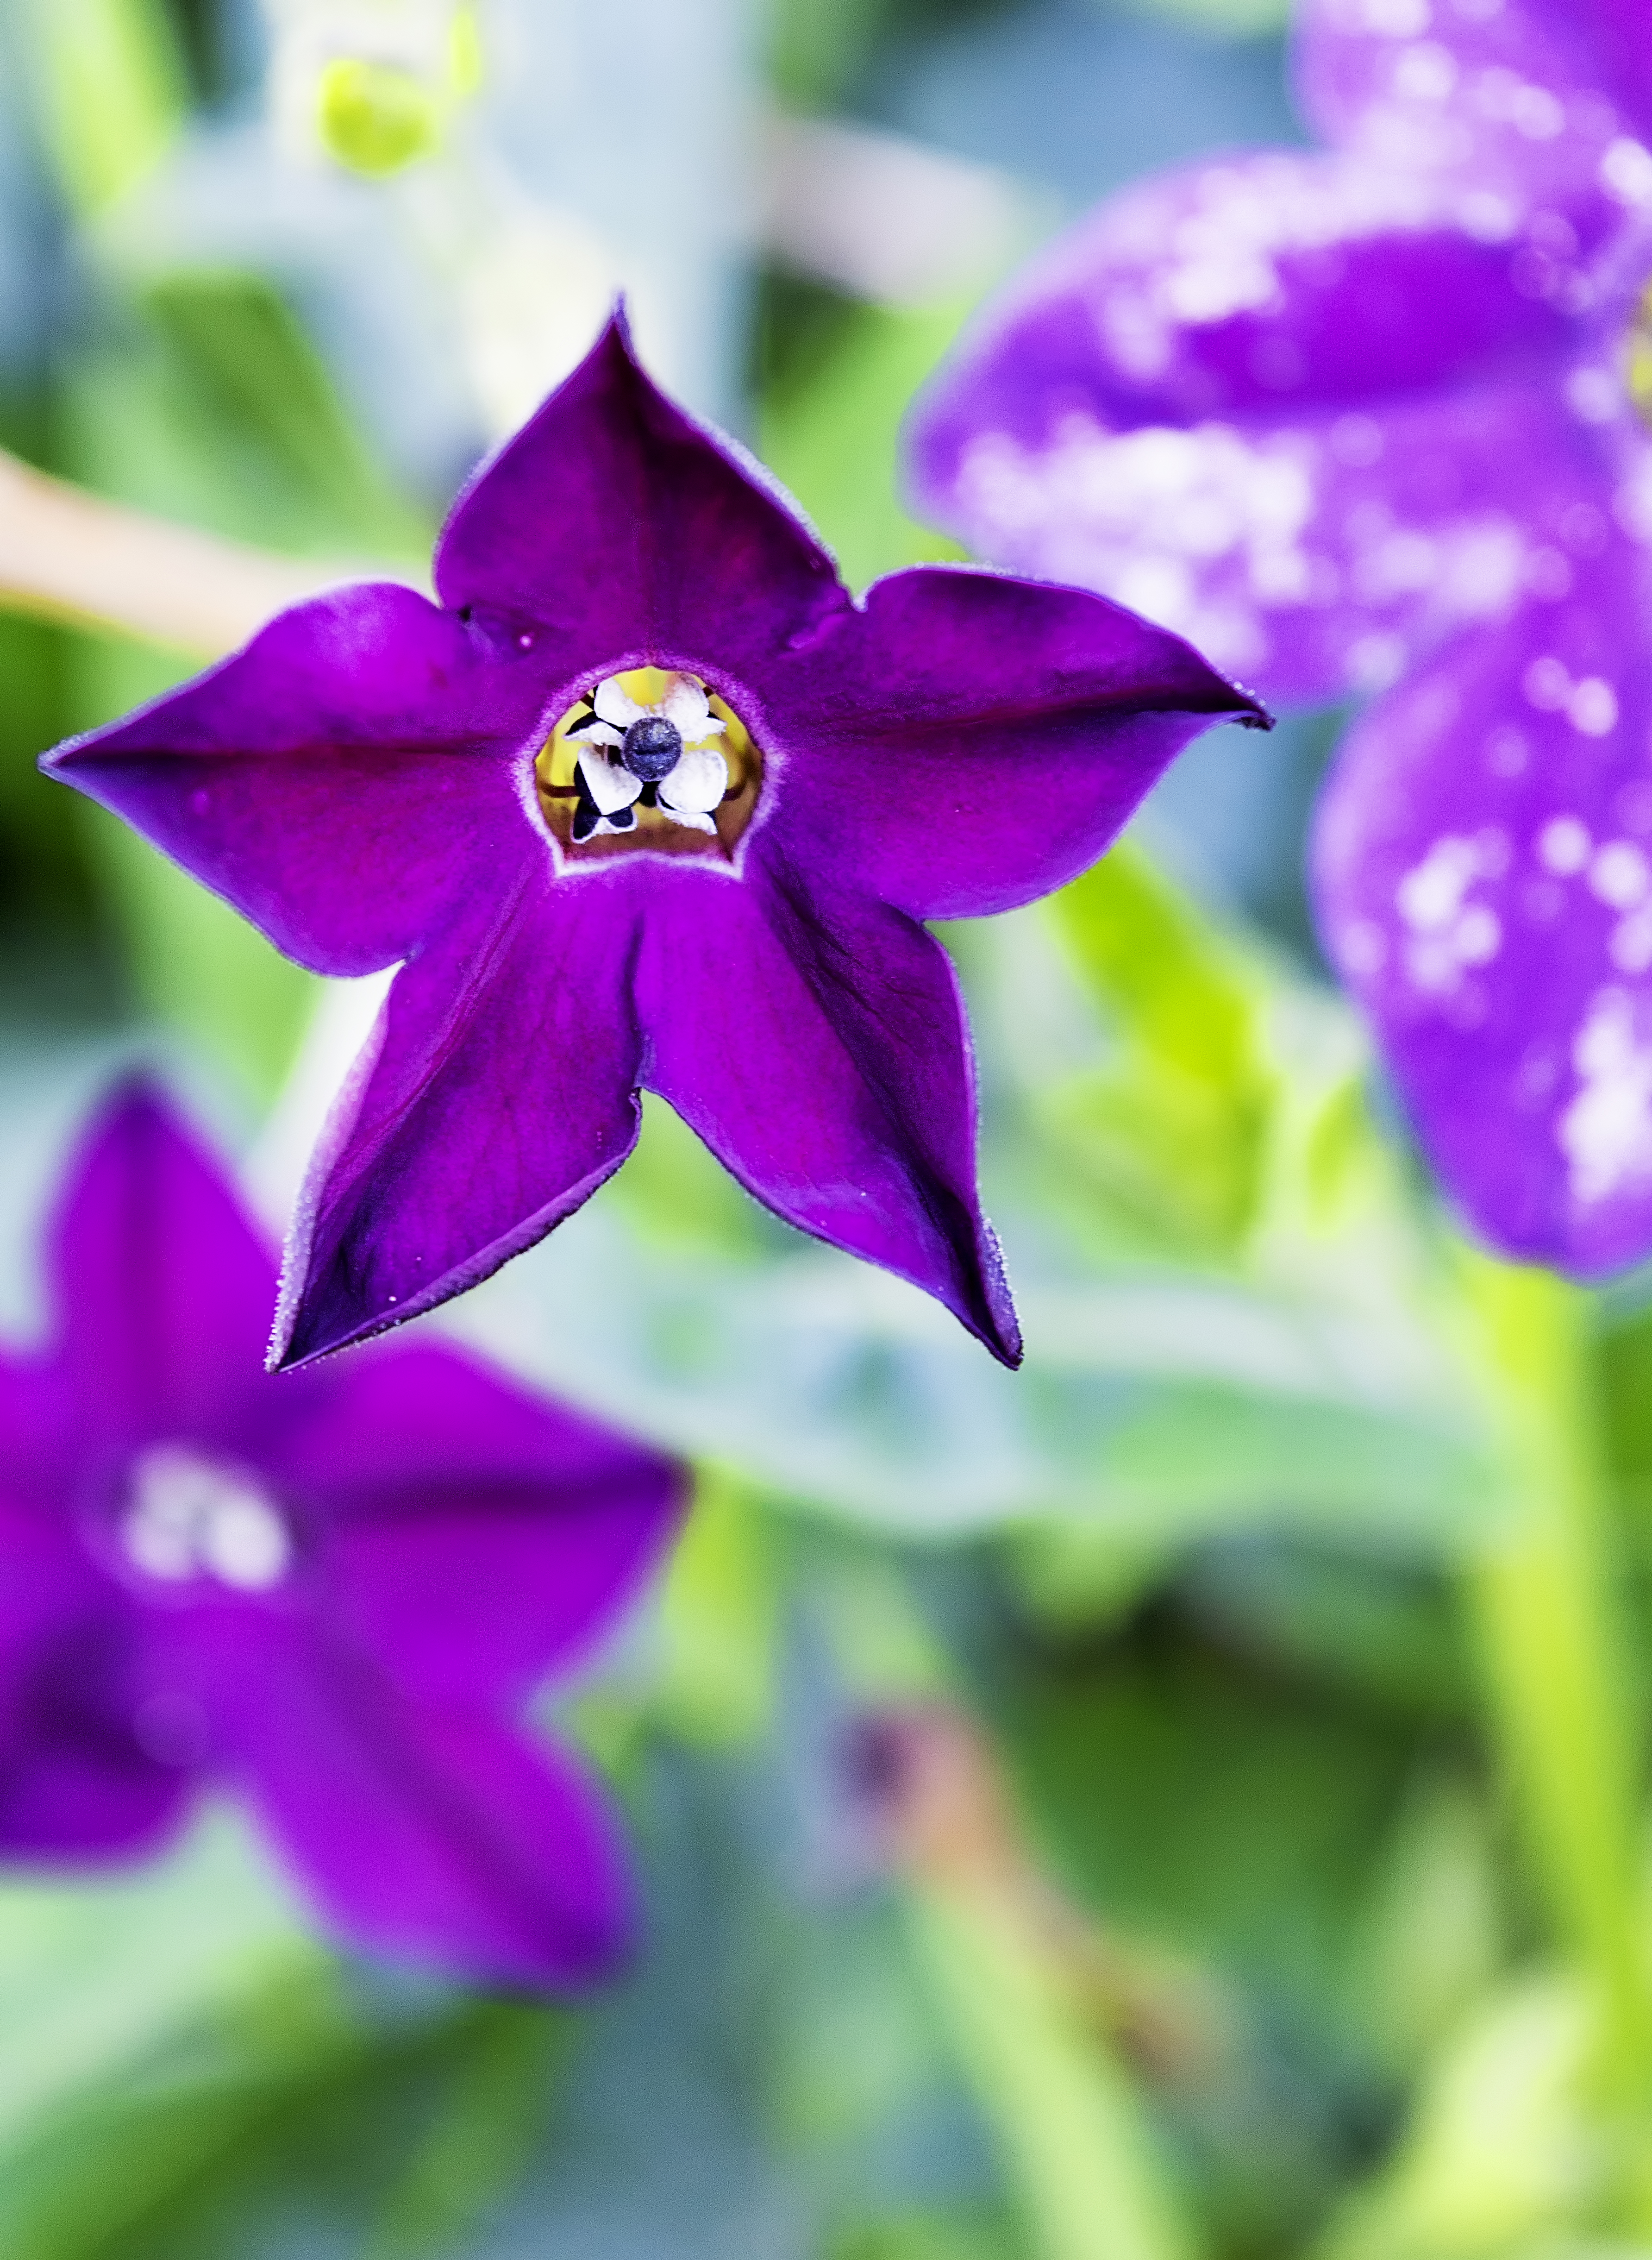
nature, blossom, plant, photography, flower, purple, petal, botany, flora, wildflower, close up, finland, helsinki, macro photography, flowering plant, land plant